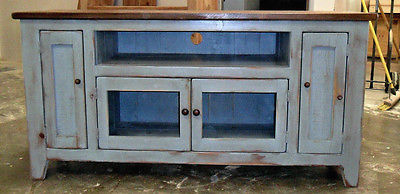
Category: cabinet